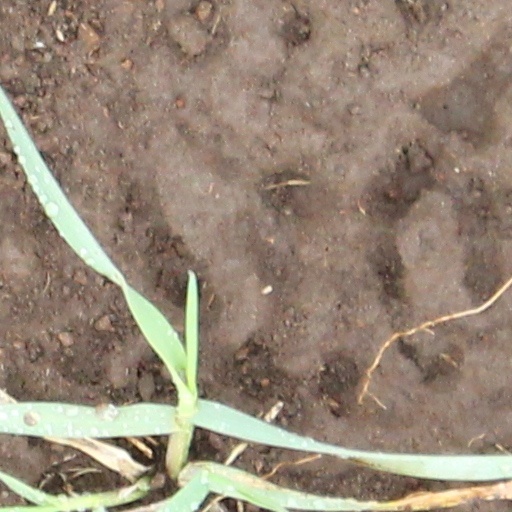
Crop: wheat